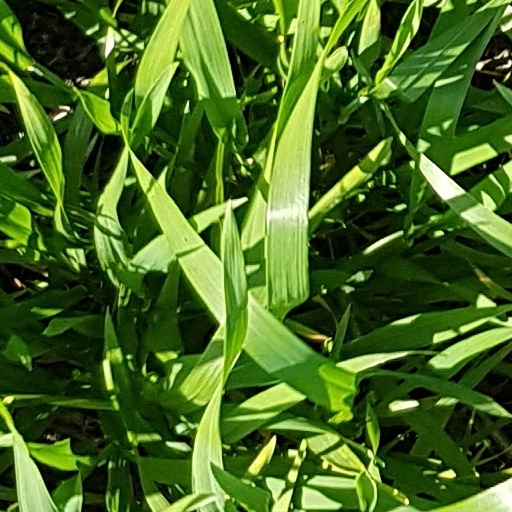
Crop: wheat